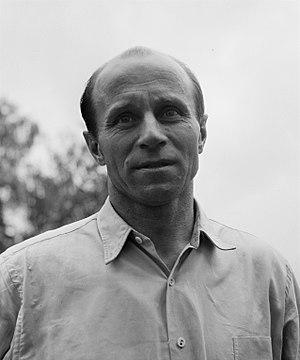
Heikki Ilmari Savolainen était un gymnaste finlandais.